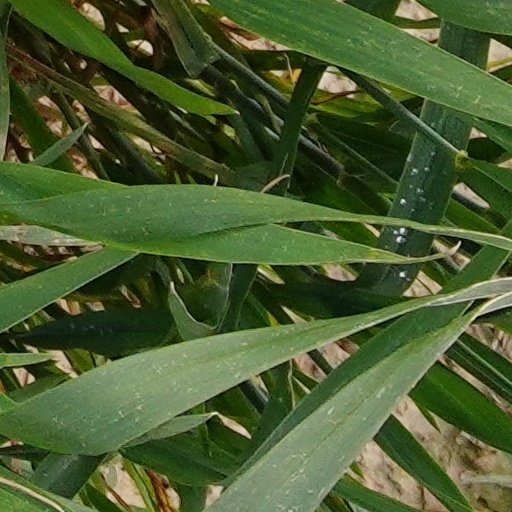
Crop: wheat